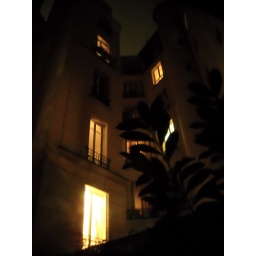
View from my bedroom window by night